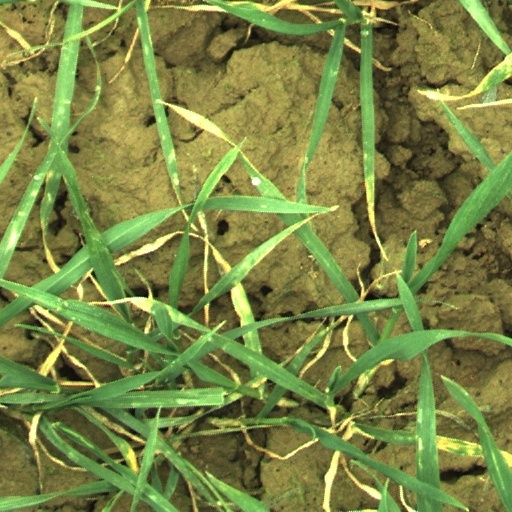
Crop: wheat